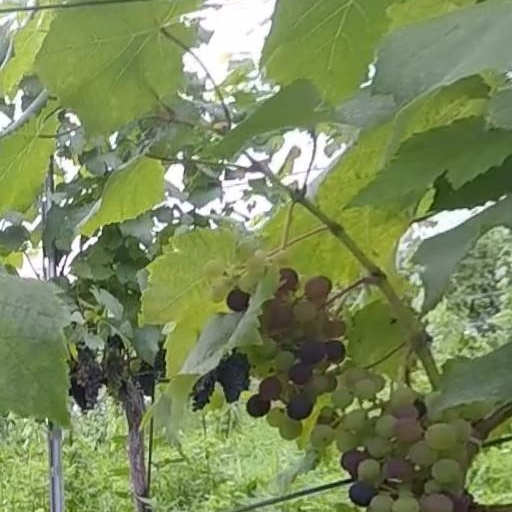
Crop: grape